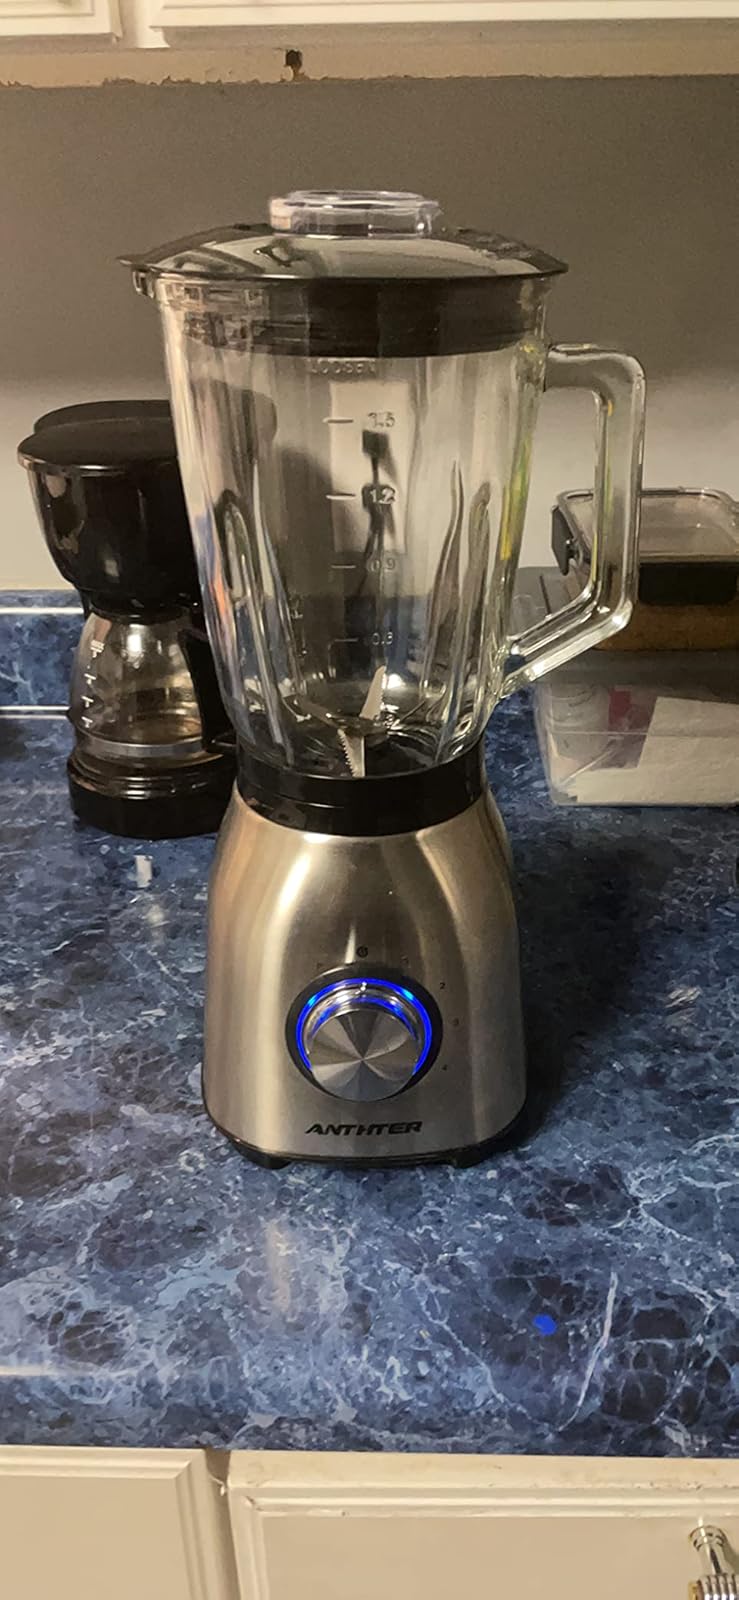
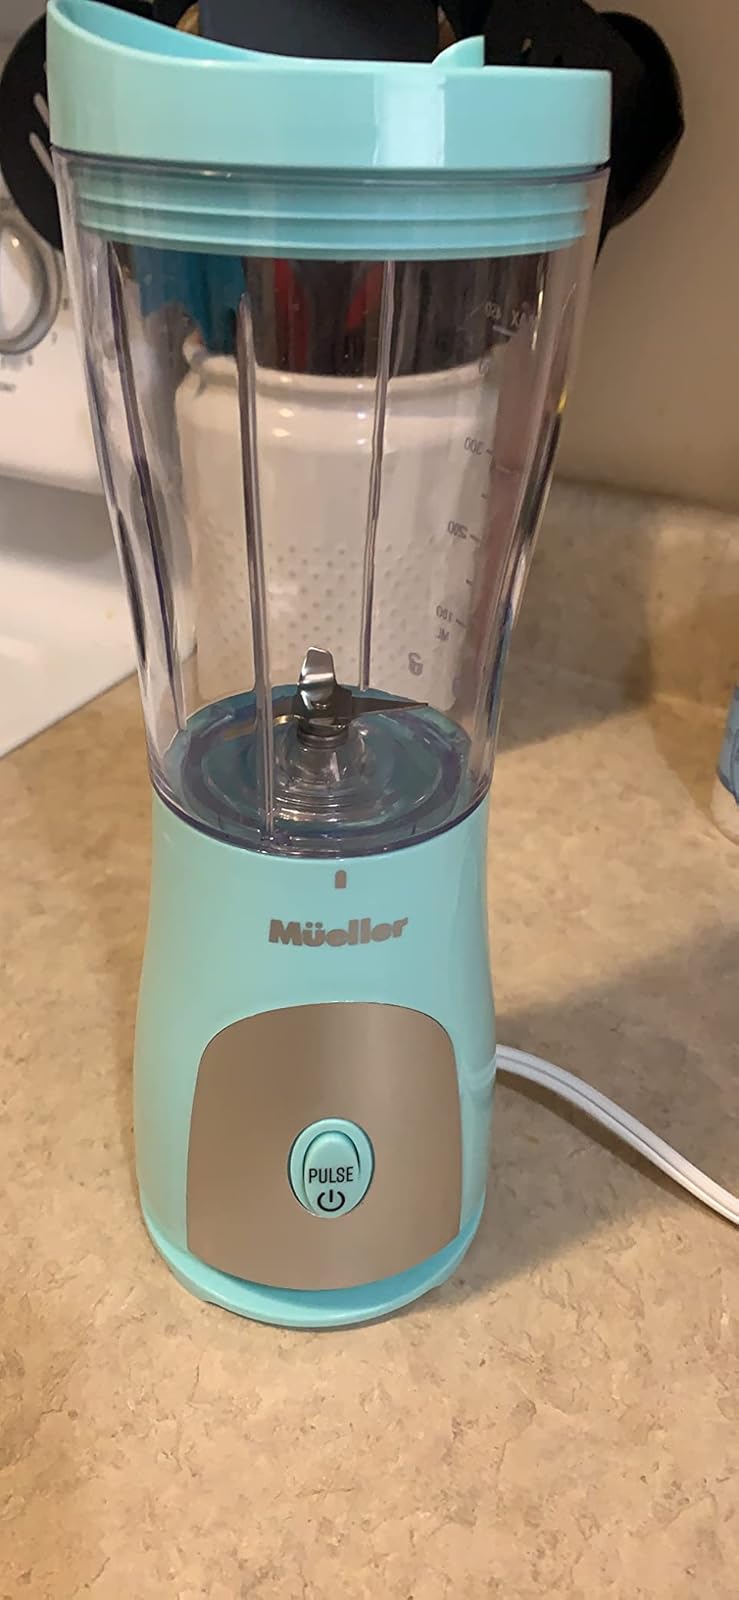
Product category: items_blender
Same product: no